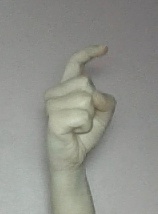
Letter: ra